The Commitments (novel)

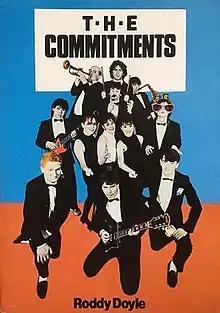
First Edition

The Commitments (1987) (originally to be called "The Partitions") is a novel by Irish writer Roddy Doyle. The first episode in "The Barrytown Trilogy", it is about a group of unemployed young people in the north side of Dublin, Ireland, who start a soul band.